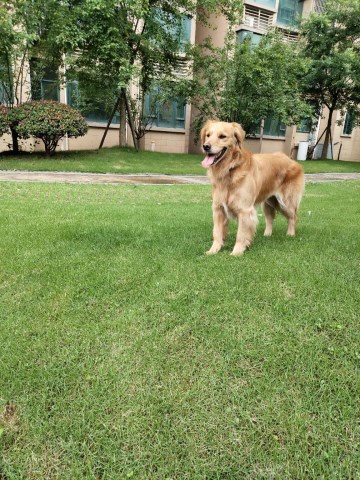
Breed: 5355-n000126-golden_retriever